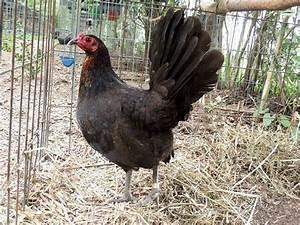
chicken